Karnatak College Dharwar

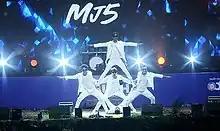
MJ5 dance group performing at KCD during 26th NYF

In January 2023 when Dharwad hosted the 26th National Youth Festival, Karnatak College was the main venue for the 26th annual event of National Youth Festival. Dharwad was the host for the annual fest and KCD was among the 7 venues of the event.